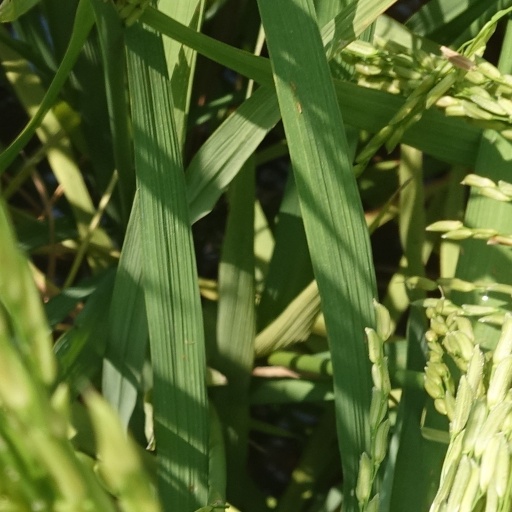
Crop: rice